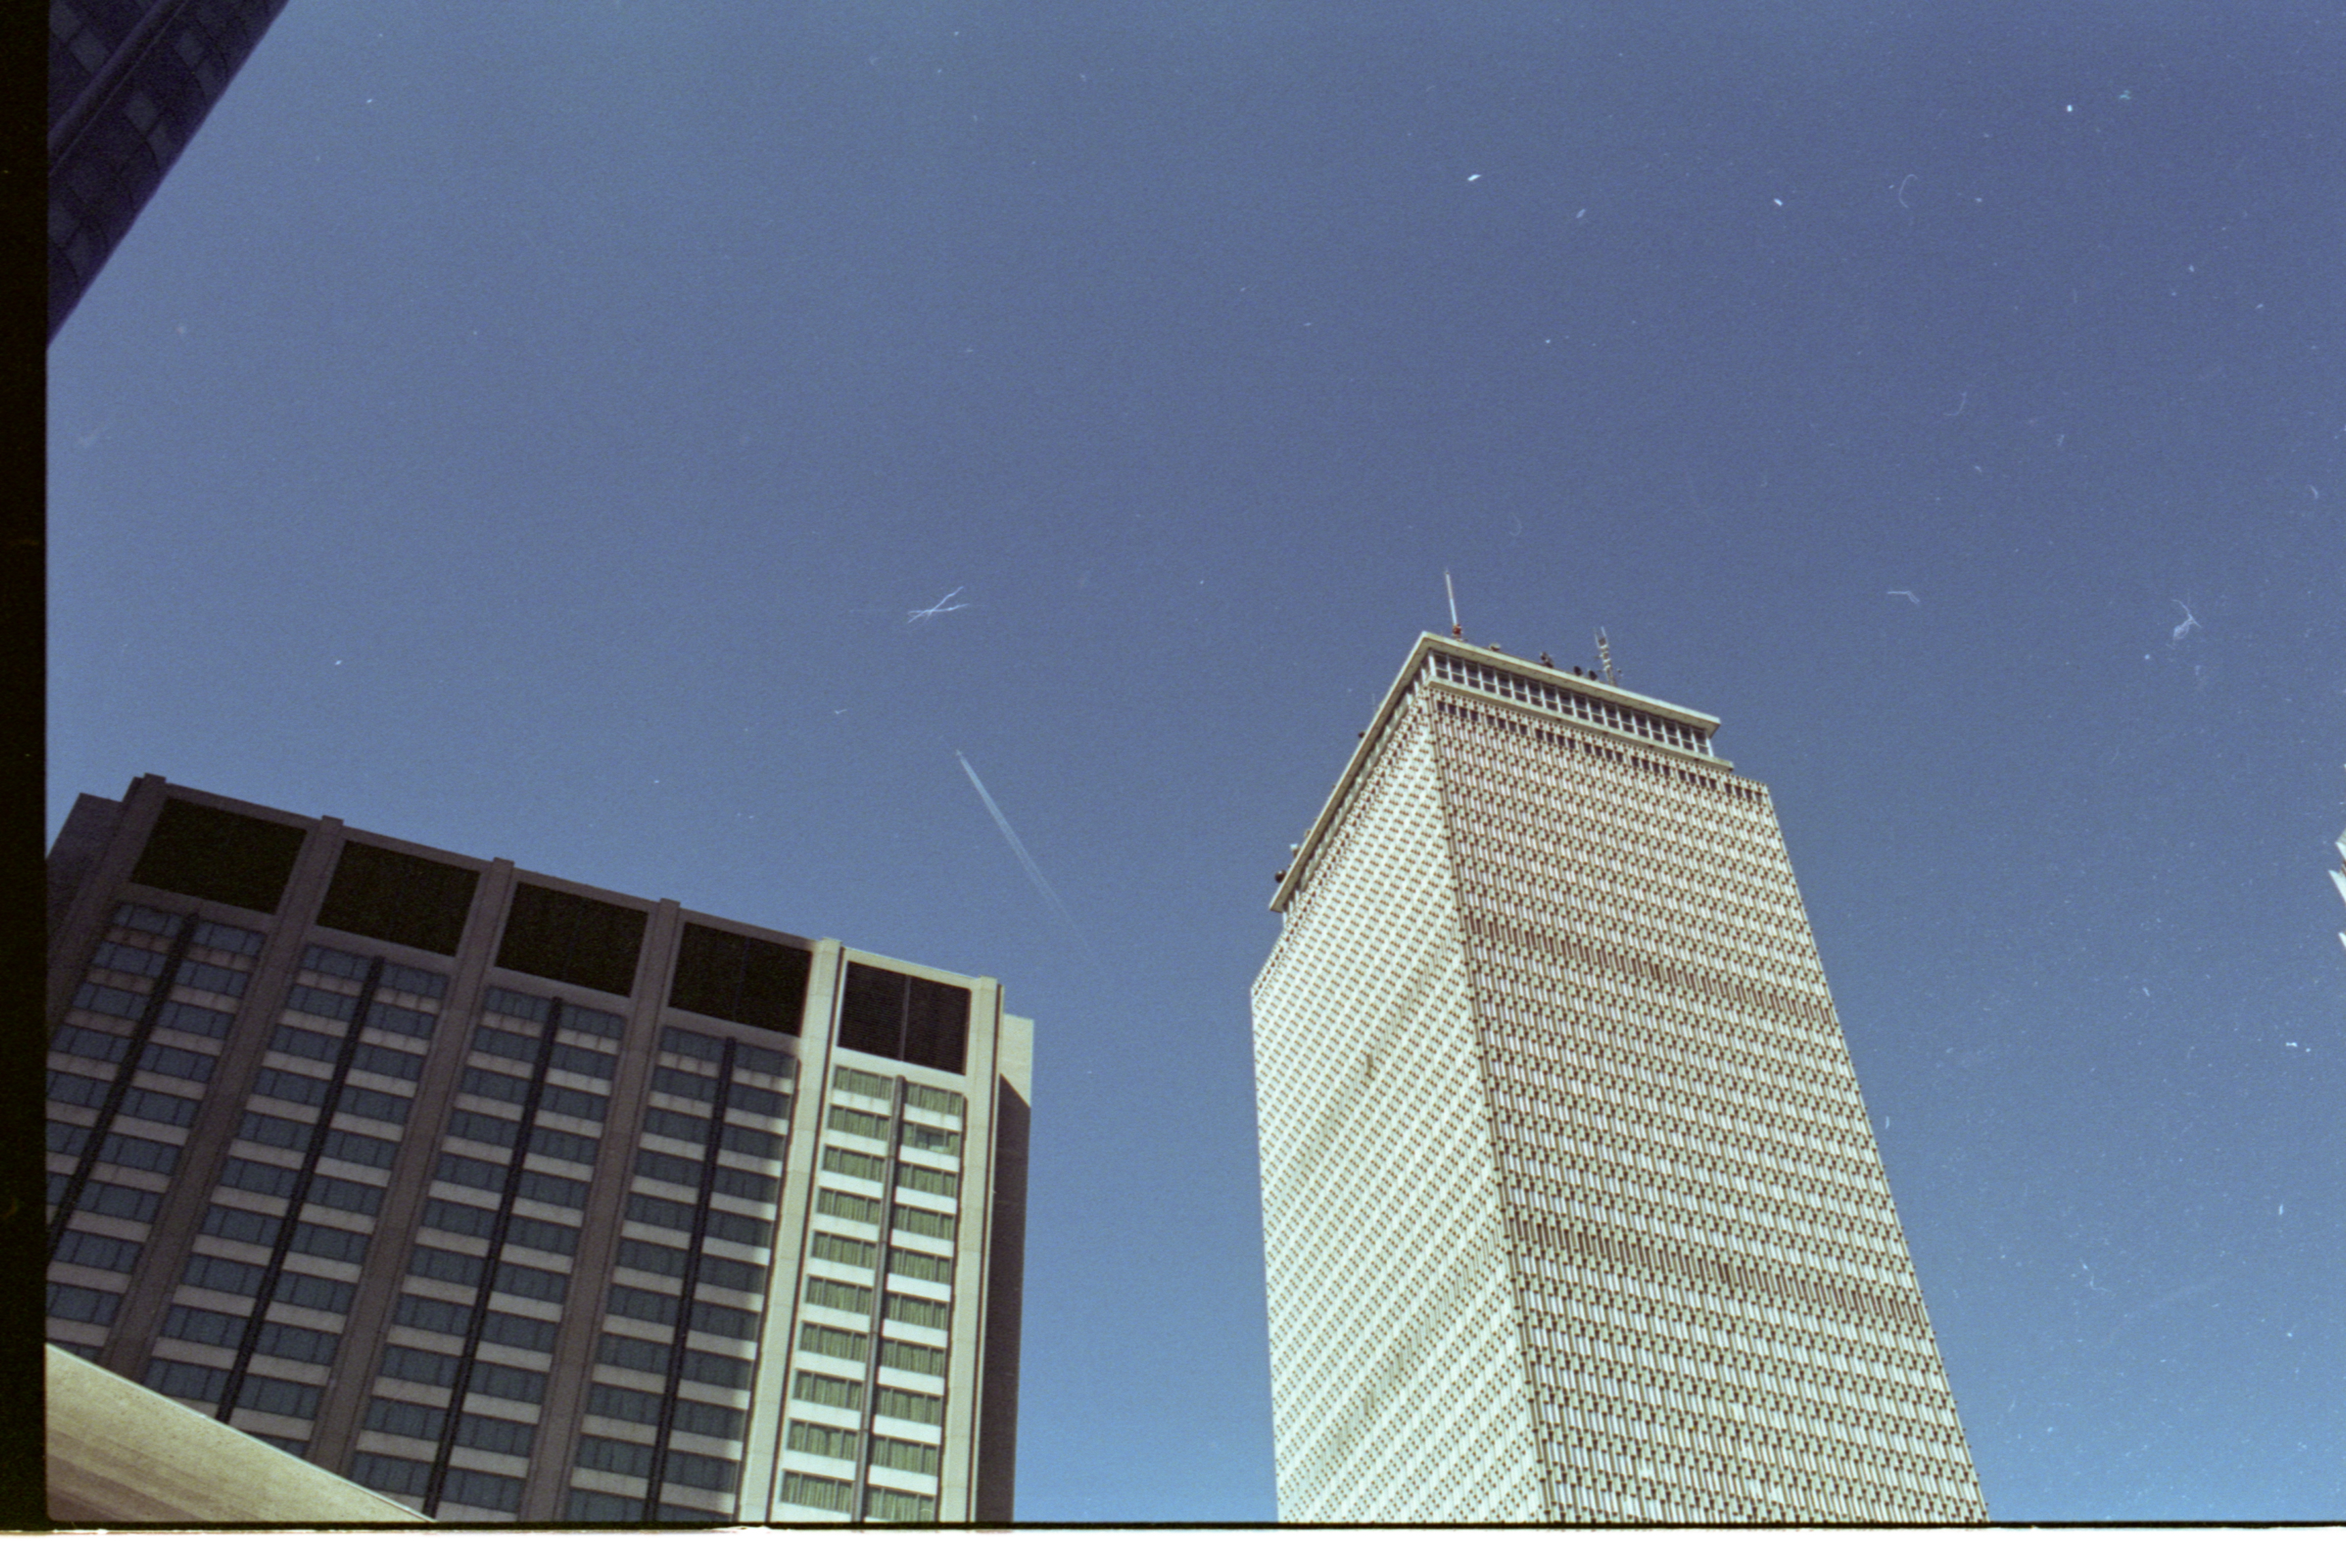
building, skyscraper, sky, tower, tower block, window, rectangle, urban design, tree, condominium, Material property, city, commercial building, landmark, composite material, facade, Tints and shades, metropolitan area, metropolis, human settlement, space, urban area, mixed use, symmetry, headquarters, cloud, engineering, apartment, downtown, cityscape, electric blue, house, night, astronomical object, corporate headquarters, science, skyline, daylighting, fixture, square